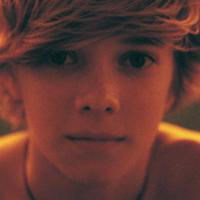
Age group: age 11-20